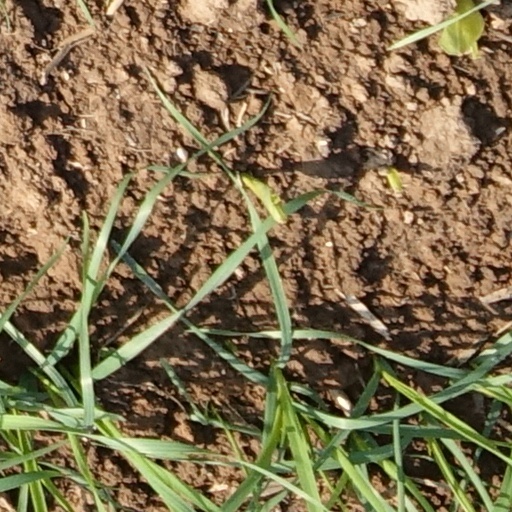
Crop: wheat